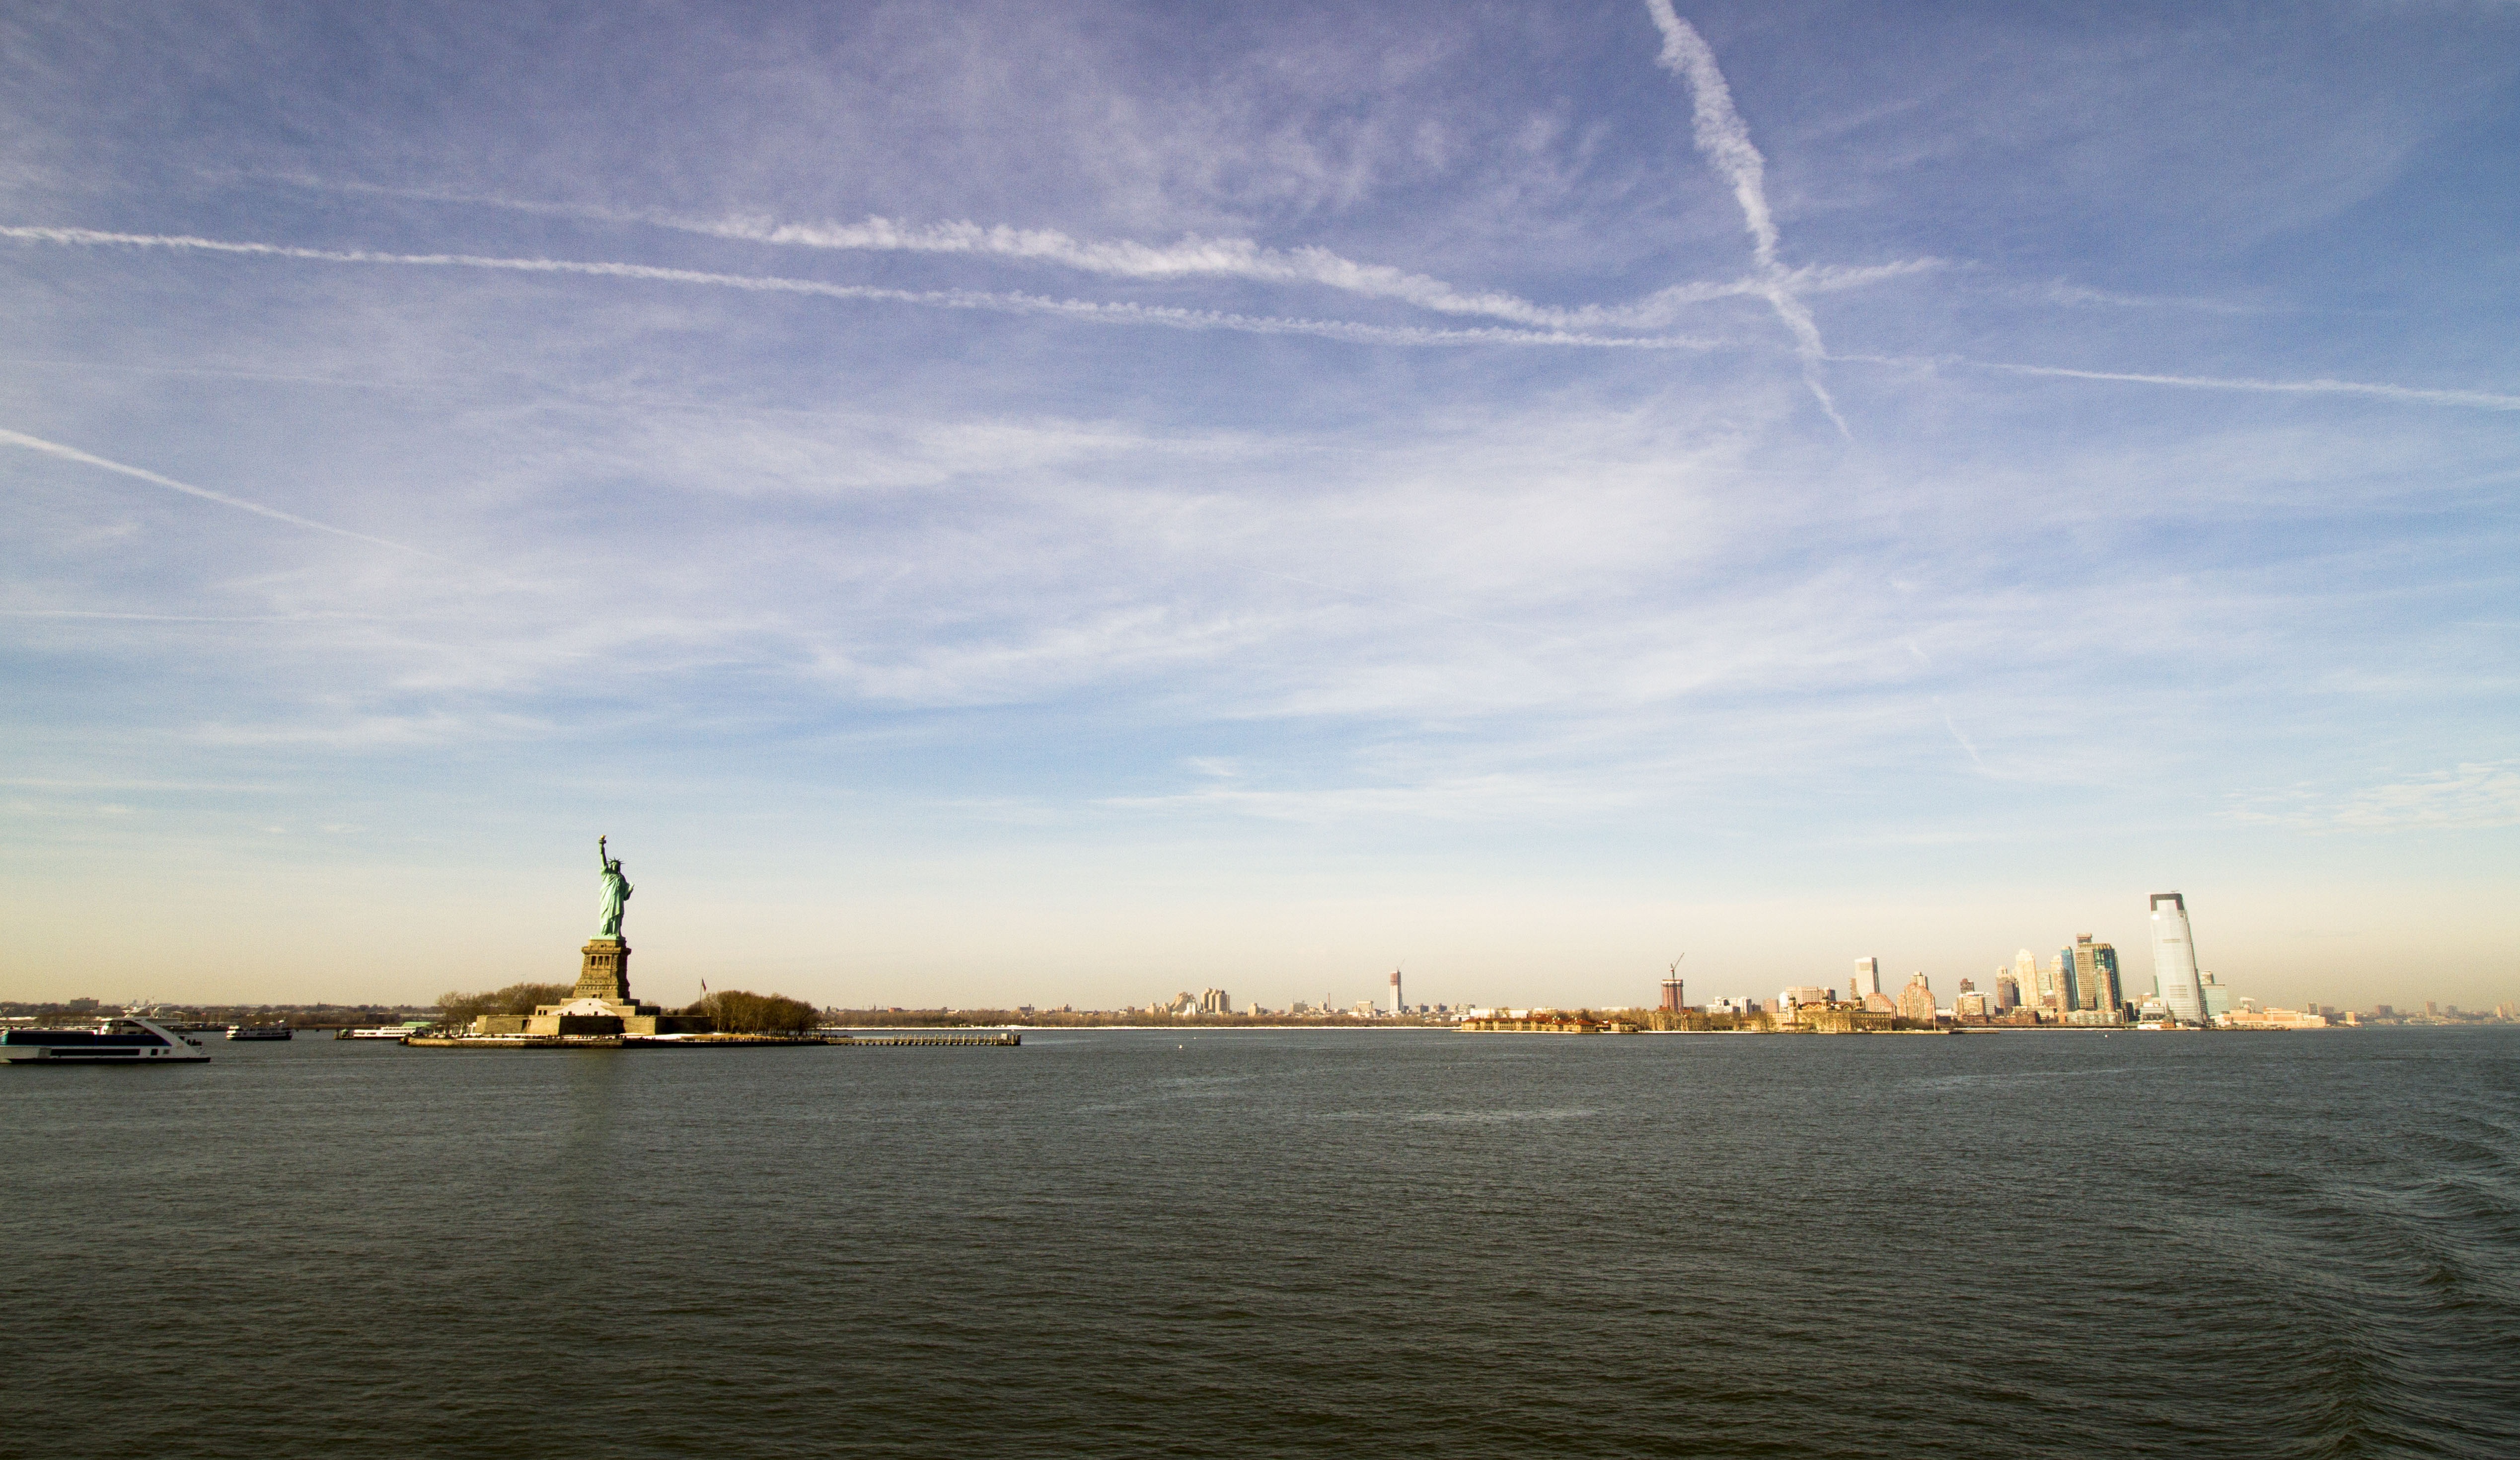
sea, coast, water, ocean, horizon, cloud, architecture, sky, sunrise, sunset, boat, skyline, night, sunlight, morning, shore, wave, wind, building, dawn, city, skyscraper, urban, new york, river, manhattan, new york city, cityscape, downtown, travel, dusk, evening, statue of liberty, reflection, vehicle, tower, scenic, sailing, usa, america, office, bay, landmark, brooklyn, business, metropolitan, tourism, sailboat, body of water, sail, ny, new, famous, york, watercraft, financial, metropolis, sailing ship, new york skyline, new york city skyline